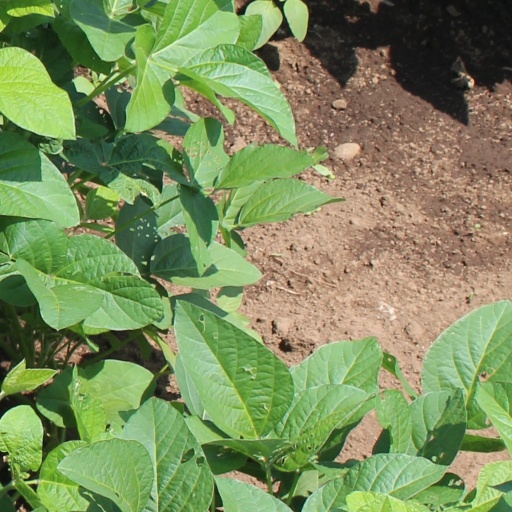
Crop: soybean